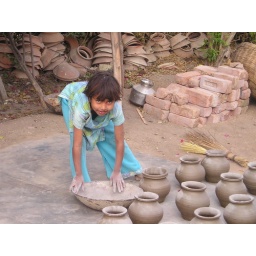
Young girl dries out pots in the sun, Jodhpur, Rajasthan, India